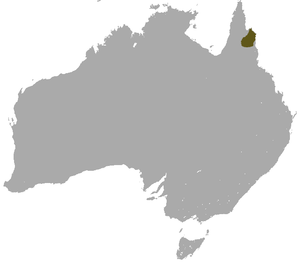
Le pétrogale de Godman est une espèce de wallaby endémique de l'Australie